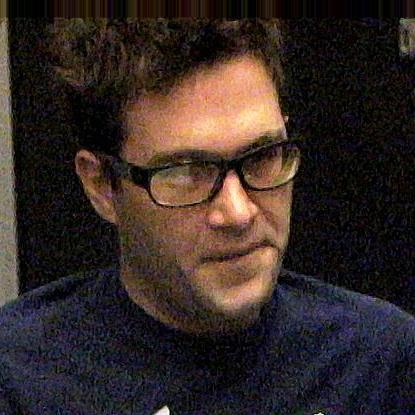
Age: 31